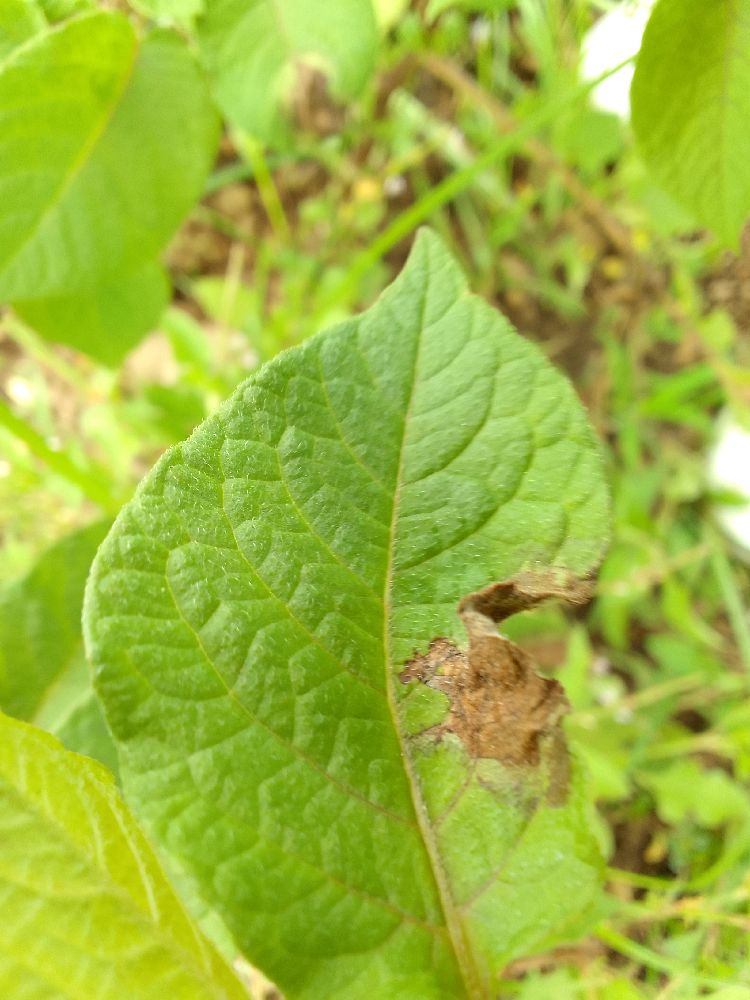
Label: Late blight